Annexin

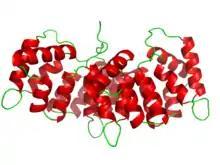
Structure of human annexin III.

Annexin is a common name for a group of cellular proteins. They are mostly found in eukaryotic organisms (animals, plants and fungi).